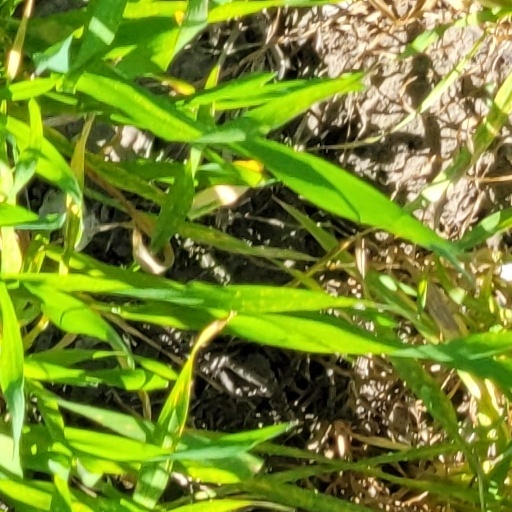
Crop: wheat